Rhenish helm

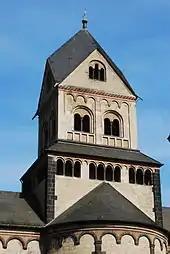
Rhenish helm on Maria Laach Abbey

The Rhenish helm is a type of spire typical of Romanesque church architecture of the historic Rhineland.